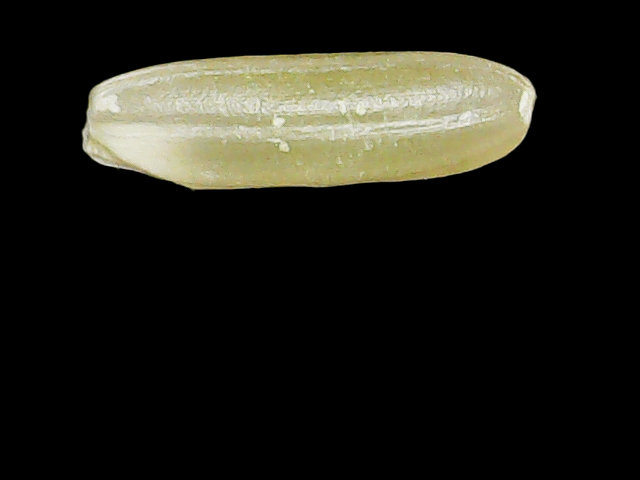
Rice variety: Binadhan16